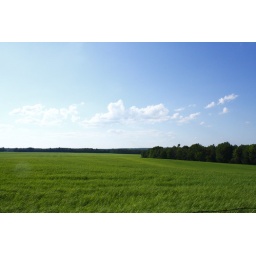
Waves of grass under a clear blue sky. Best viewed full size.